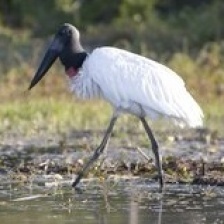
Species: JABIRU
Scientific name: JABIRU MYCTERIA
ImageNet parent category: white_stork